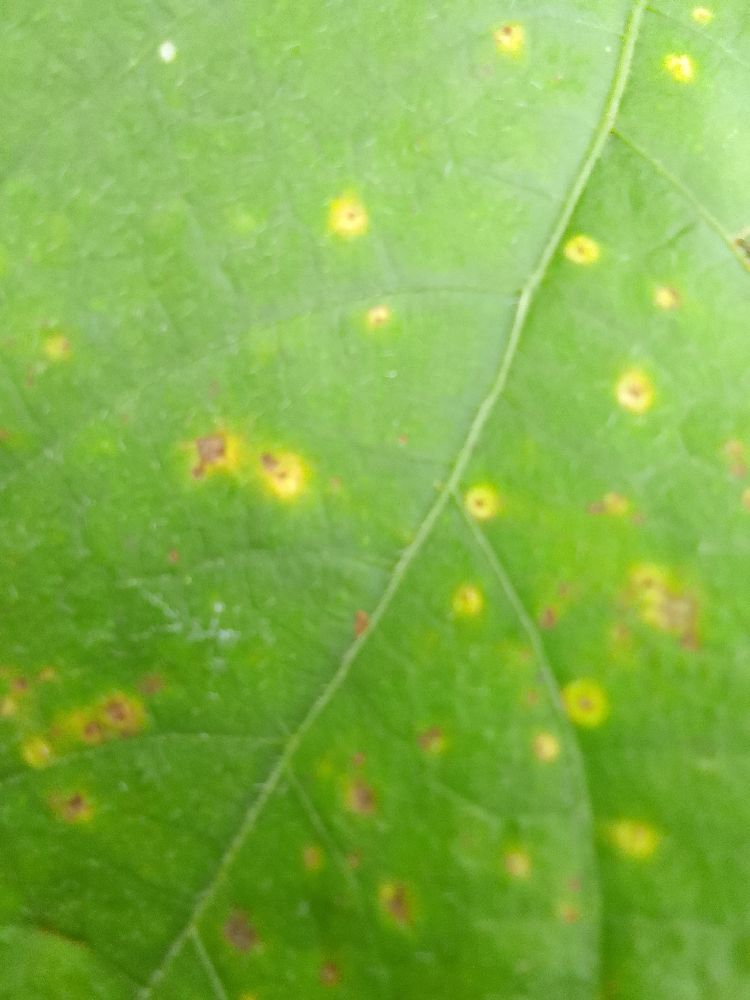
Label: rust